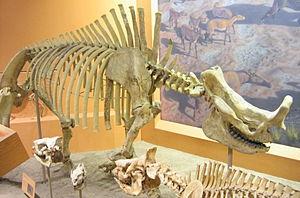
Megacerops est un genre d'ongulé périssodactyle de la famille des Brontotheriidae, un groupe d'herbivores ressemblant à des rhinocéros et proches des chevaux. Il a vécu en Amérique du Nord à la fin de l'Éocène.